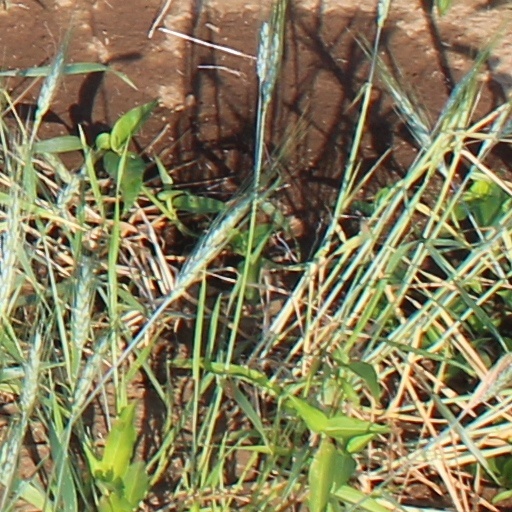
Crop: wheat